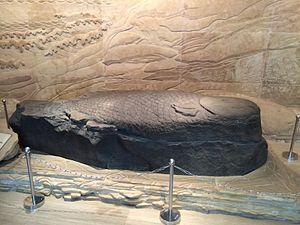
Baiheliang était un affleurement rocheux situé dans le district de Fuling à Chongqing qui se déployait au milieu du fleuve Yangzi Jiang.